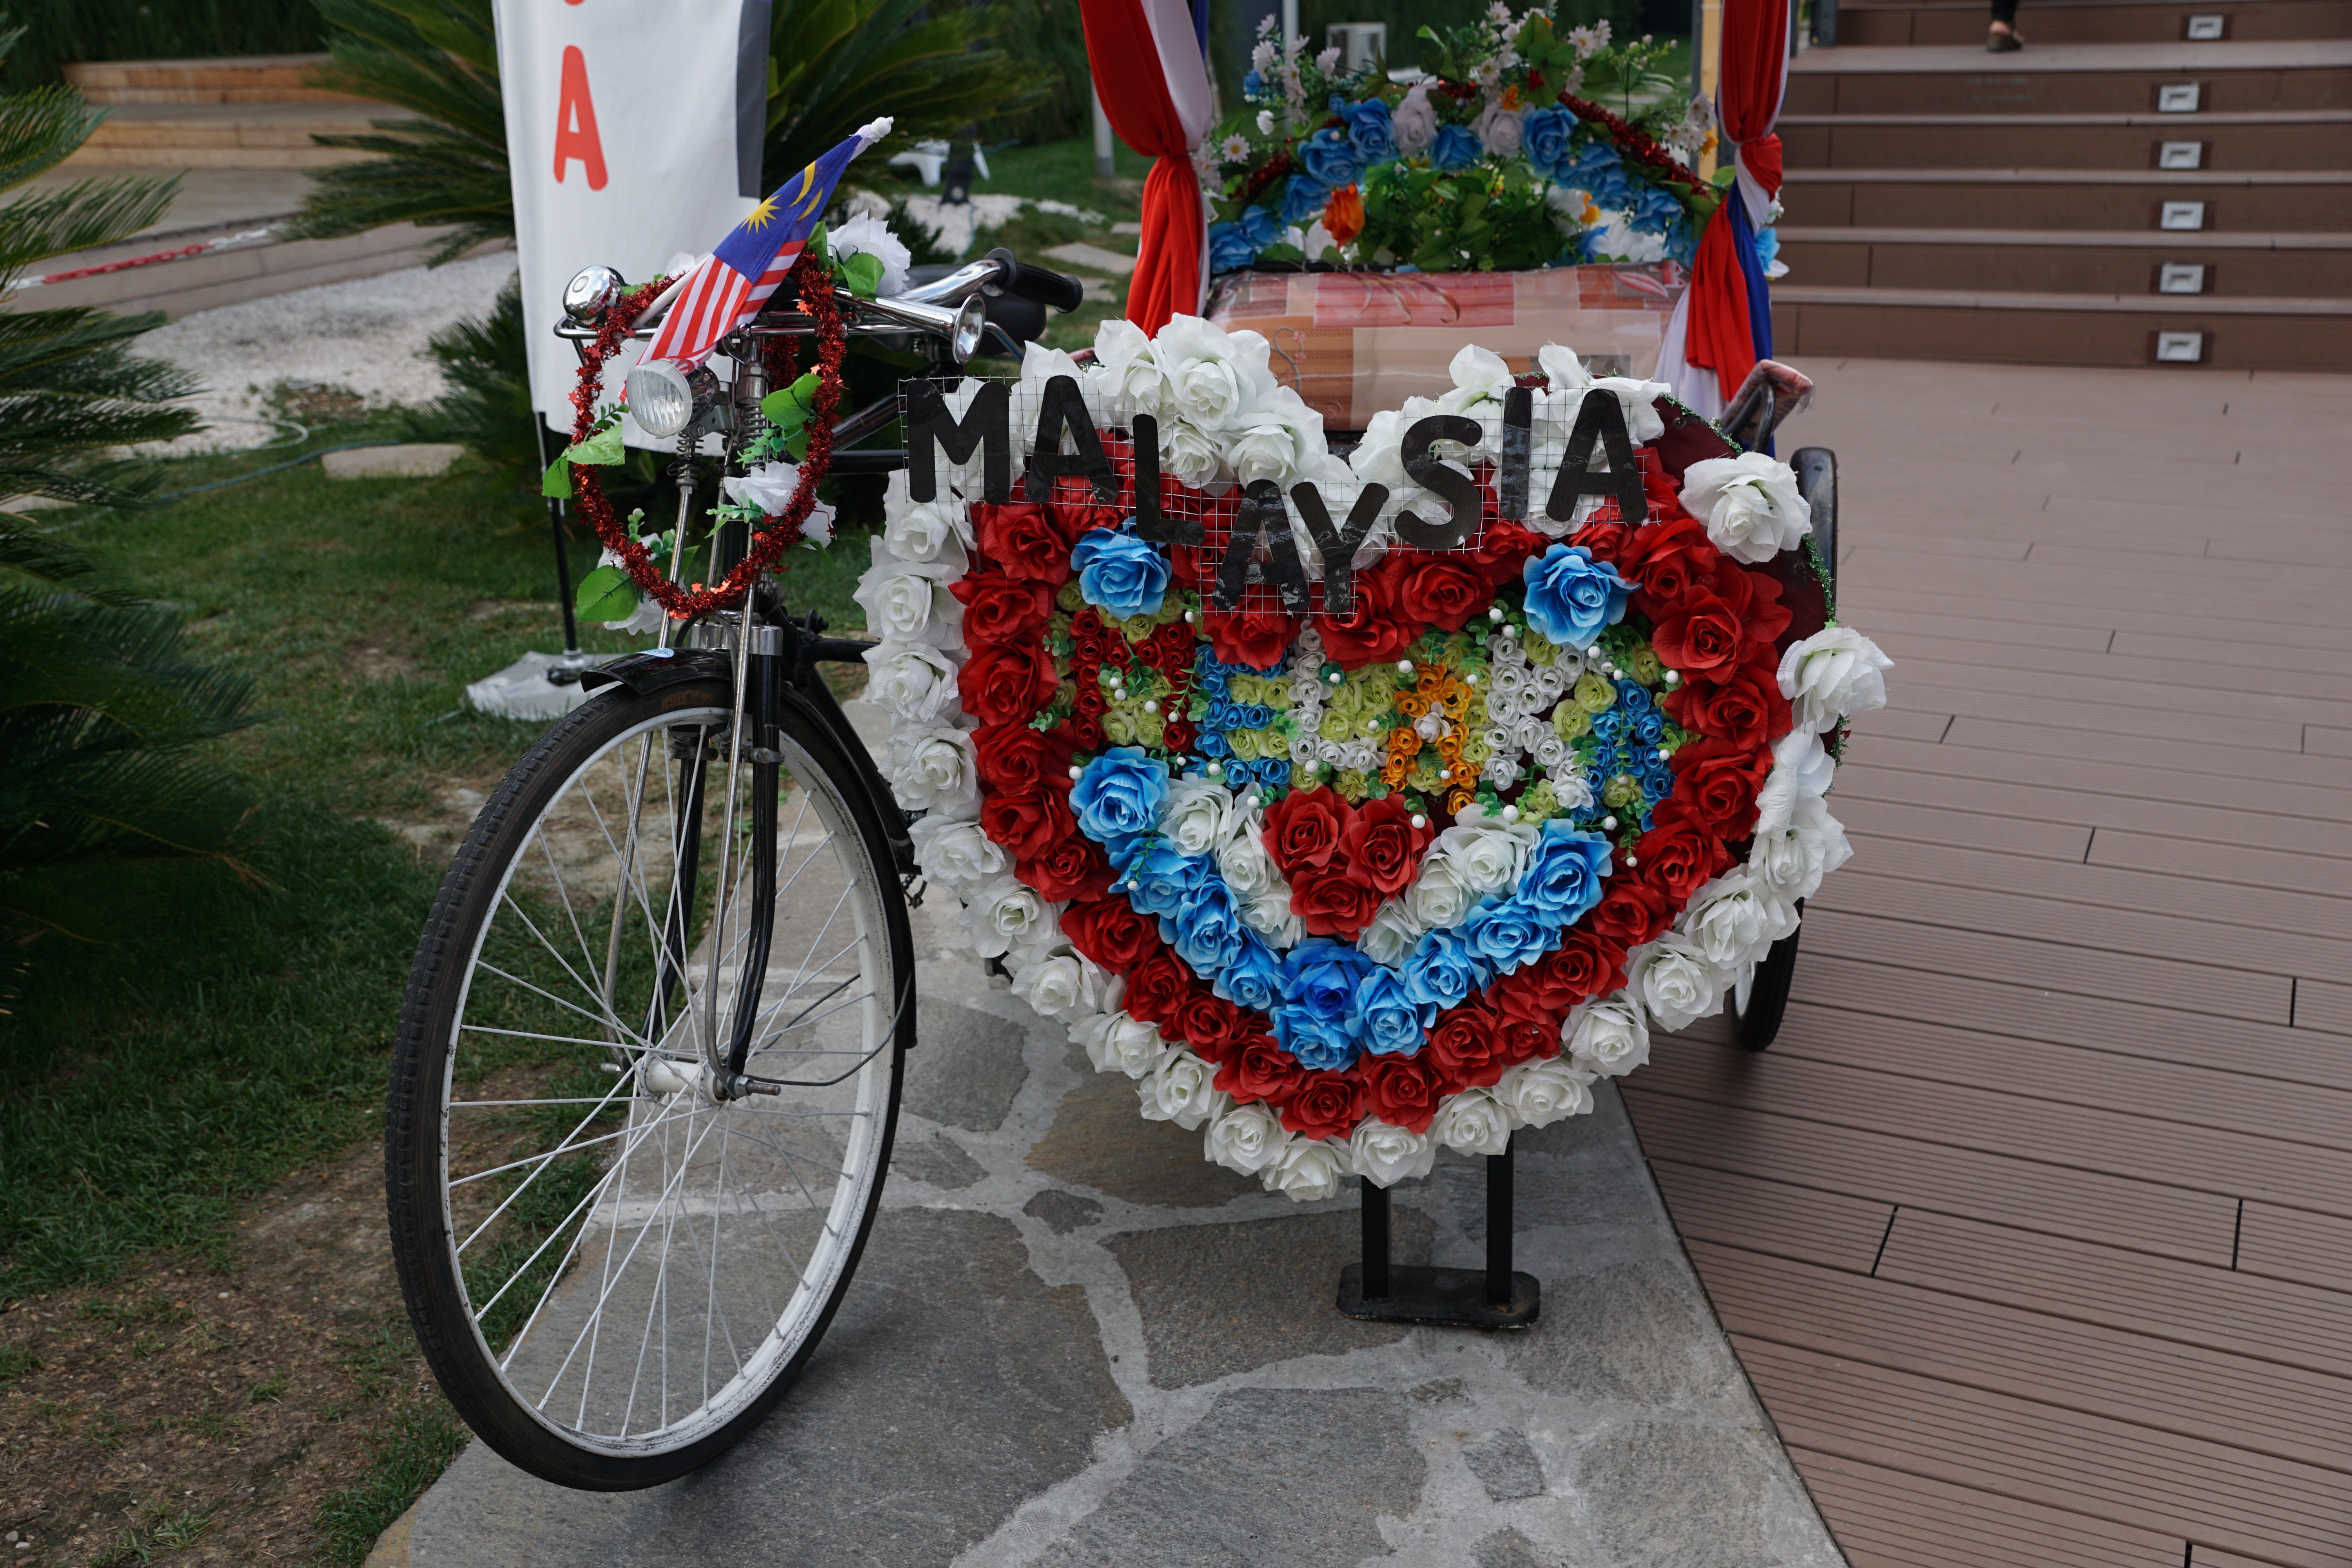
wheel, flower, bicycle, bike, vehicle, flowers, art, malaysia, artfully